IIT Tirupati

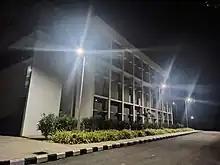
Classroom Complex (CRC)

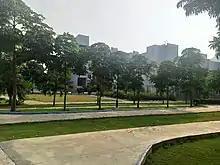
IIT Tirupati Transit campus.

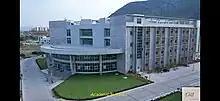
Academic Building 1 (CSE and Electrical)

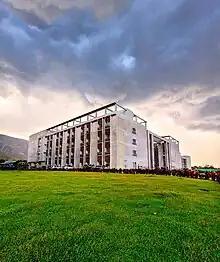
Academic Building 2 (Chemical and Chemistry)

The college started functioning on 5 August 2015 in a temporary campus housed at Krishna Theja Educational Institutions in Chadalawada Nagar. IIT Tirupati initially functioned out of the campus of Chadalawada Group of Institutes in Tirupati, while the permanent building is coming up near Yerpedu located between Renigunta and Srikalahasti.